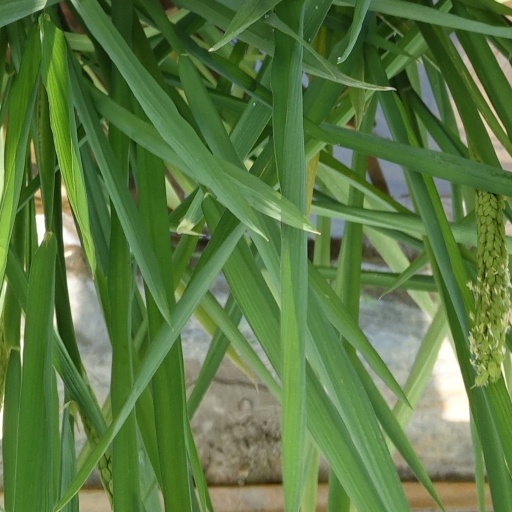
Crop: rice